List of Saskatchewan municipal roads (600–699)

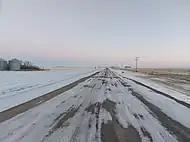
Highway 606 at its southern terminus

Highway 606 runs from Highway 22 near Abernethy south to Highways 18 and 350 at Torquay. Highway 606 intersects Highways 22, 361, 1, 48, 711, 33, 13, 705, 708, 39, and 18. The highway is about long.